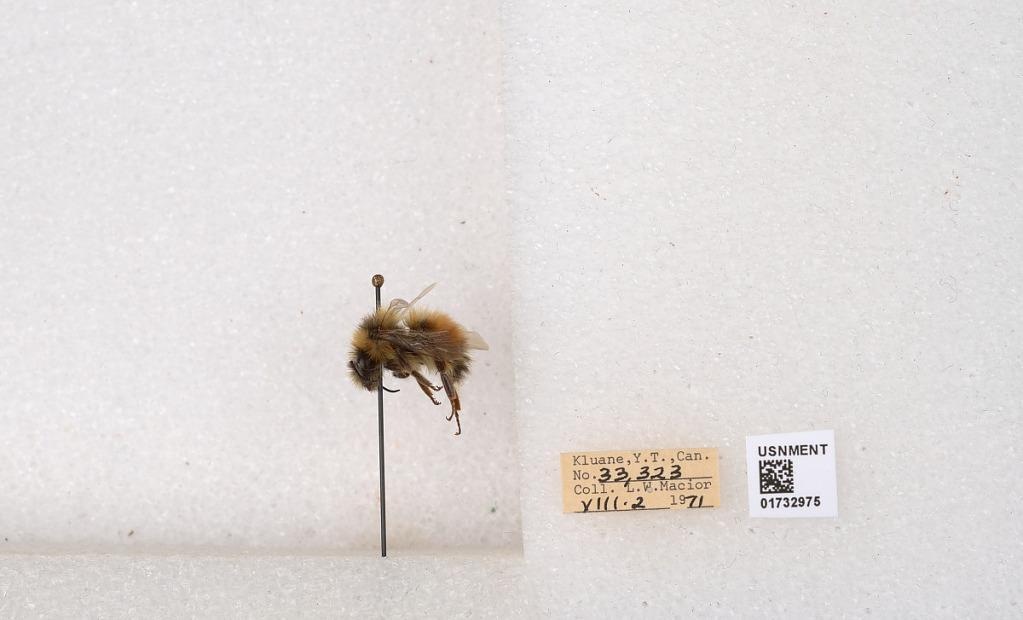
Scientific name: Bombus (Pyrobombus) sylvicola Kirby
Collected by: L. Macior
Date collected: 1971-8-2
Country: Canada
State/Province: Yukon Teritory
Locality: Kluane National Park and Reserve
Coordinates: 60.7493, -139.504